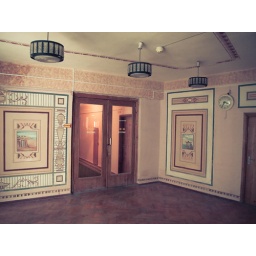
Floor entrance in a typical Soviet hotel. The clock on the wall probably stopped working a long time ago.